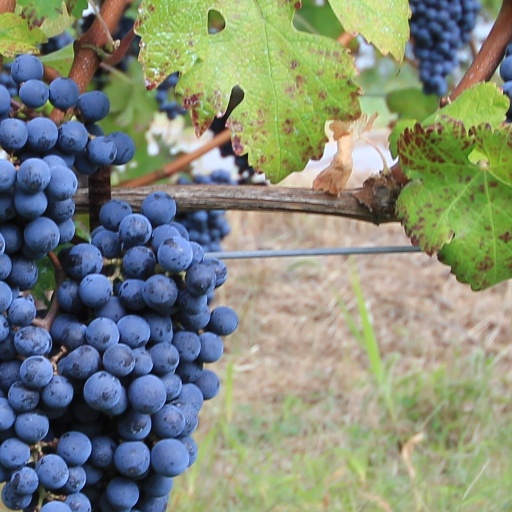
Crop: grape